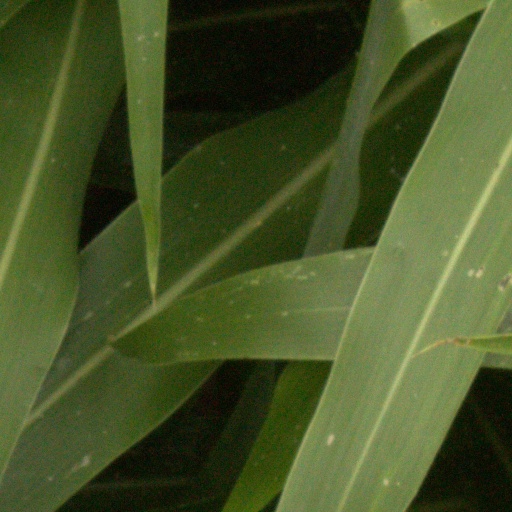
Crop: sorghum